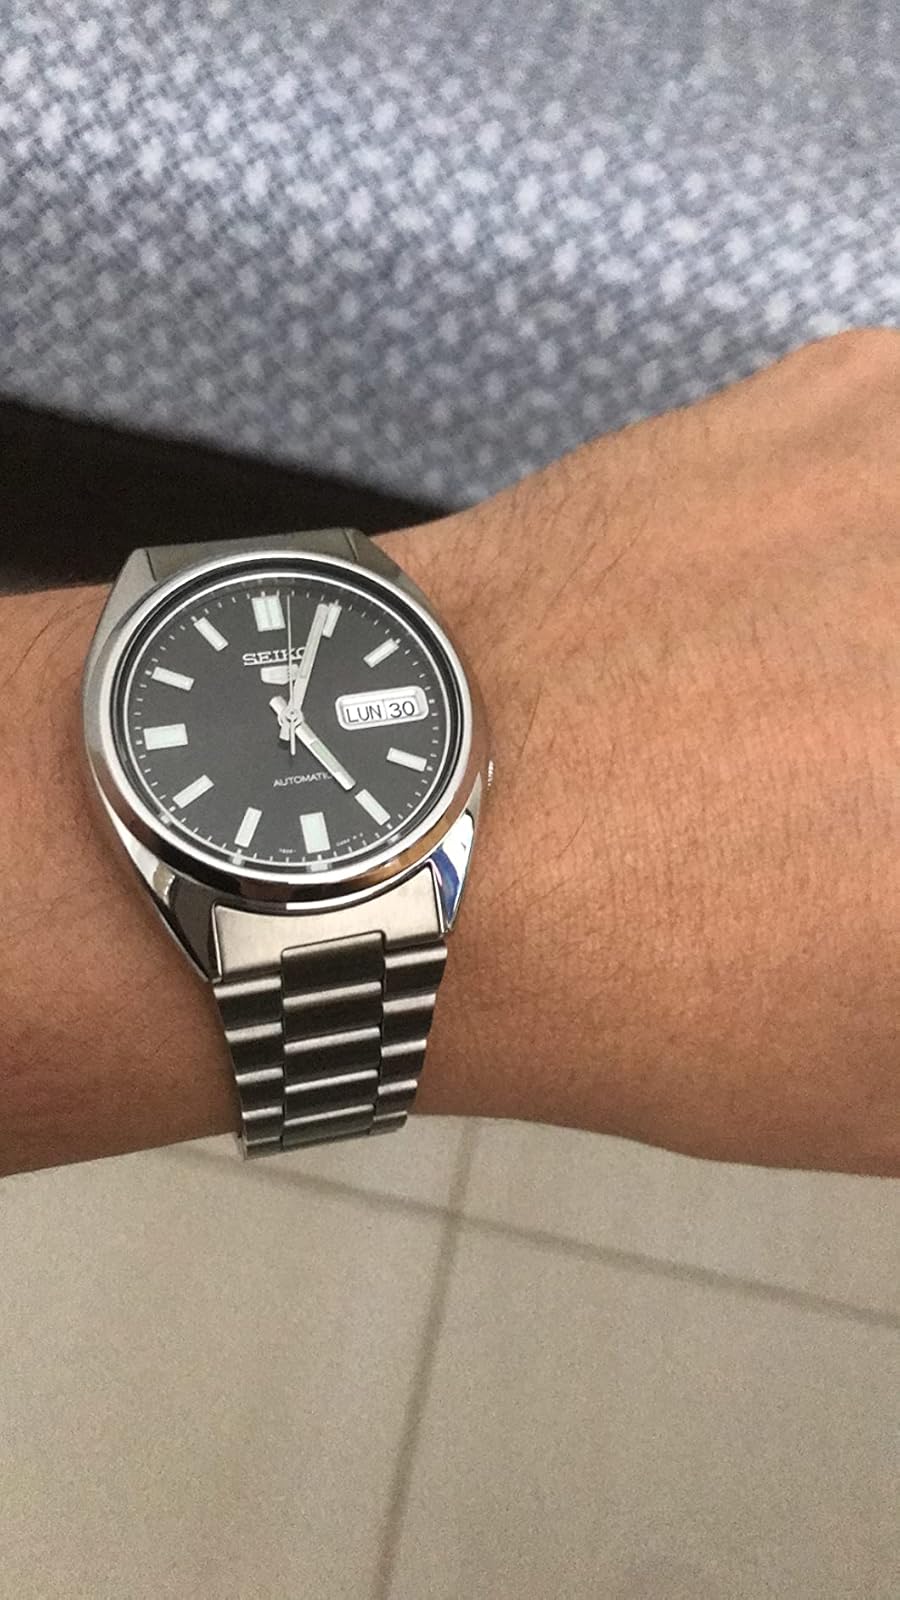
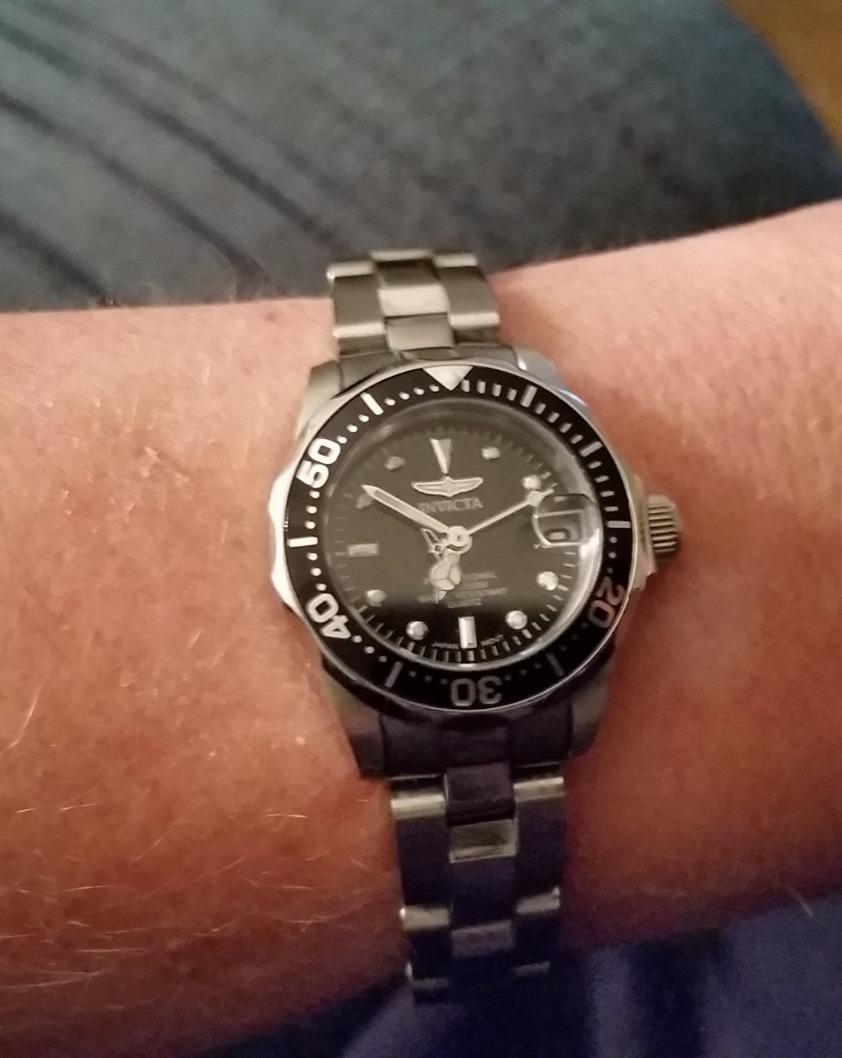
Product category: accessories_watch
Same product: no